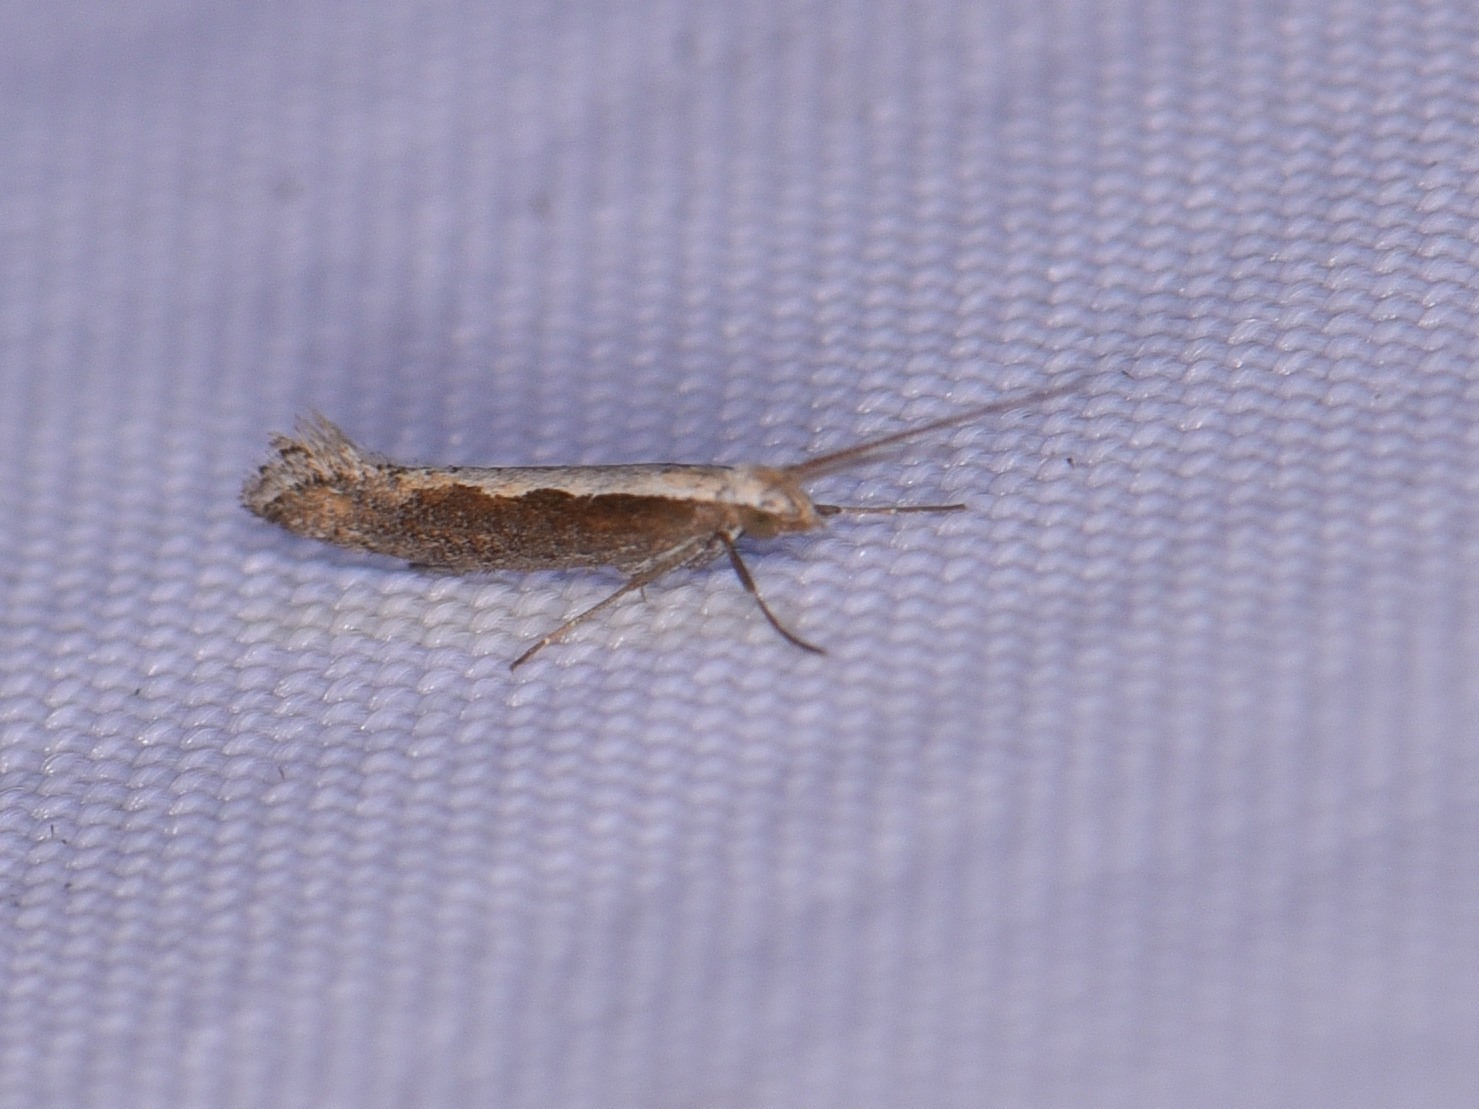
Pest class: diamondback_moth